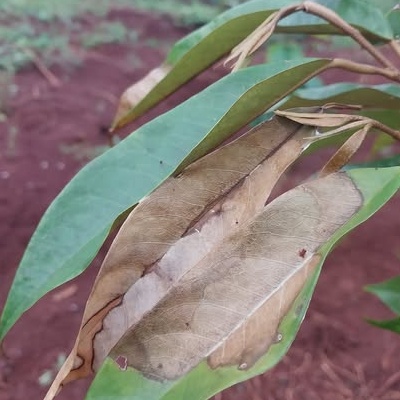
Label: Leaf_Rhizoctonia